Alfred Marzorati

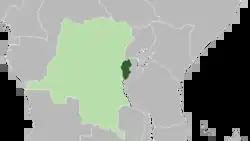
Ruanda-Urundi and the Belgian Congo

He was more interested in the Belgian Congo than the mandated territories, and in 1925 arranged for an administrative union between Ruanda-Urundi and the Belgian Congo, and a change in his title from royal commissioner to vice-governor general of the Belgian Congo and governor of Ruanda-Urundi.